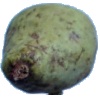
Label: Pear Stone 1